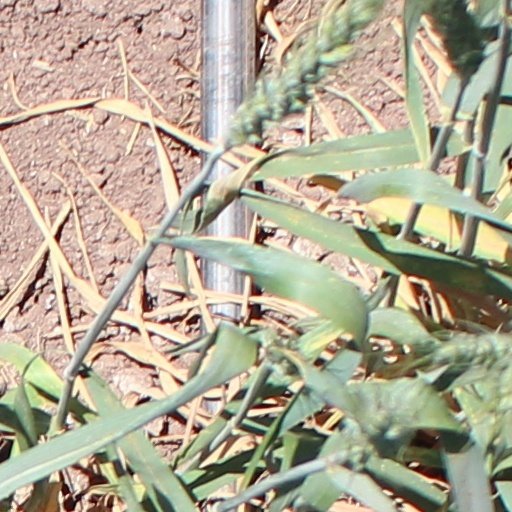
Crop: wheat